Giuseppe Valditara

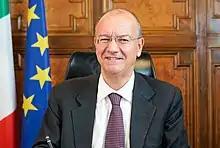
Official portrait, 2022

Giuseppe Valditara (born 12 January 1961) is an Italian academic and politician. He has been the Italian Minister of Education and Merit in the Meloni Cabinet from 22 october 2022.